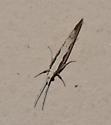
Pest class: diamondback_moth